Climate change in Africa

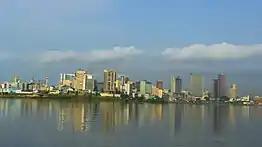
Abidjan, the economic powerhouse of Ivory Coast

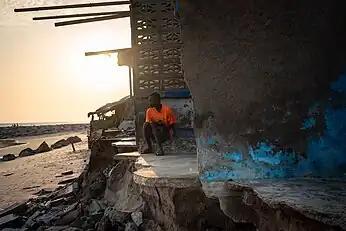
A man looking out over the beach from a building destroyed by high tides in Chorkor, a suburb of Accra. Sunny day flooding caused by sea level rise, increases coastal erosion that destroys housing, infrastructure and natural ecosystems. A number of communities in Coastal Ghana are already experiencing the changing tides.

In the near term, some of the largest displacement is projected to occur in the East Africa region. At least 750,000 people there are likely to be displaced from the coasts between 2020 and 2050. Scientific studies estimate that 12 major African cities would collectively sustain cumulative damages of US$65 billion for the "moderate" climate change scenario RCP4.5 by 2050. These cities are Abidjan, Alexandria, Algiers, Cape Town, Casablanca, Dakar, Dar es Salaam, Durban, Lagos, Lomé, Luanda and Maputo. Under the high-emission scenario RCP8.5 the damage would amount to US$86.5 billion. The version of the high-emission scenario with additional impacts from high ice sheet instability would involve up to US$137.5 billion in damages. The damage from these three scenarios accounting additionally for "low-probability, high-damage events" would rise to US$187 billion, US$206 billion and US$397 billion respectively. In these estimates, the Egyptian city of Alexandria alone accounts for around half of this figure. Hundreds of thousands of people in its low-lying areas may already need relocation in the coming decade. Across sub-Saharan Africa as a whole, damage from sea level rise could reach 2–4% of GDP by 2050. However this figure depends on the extent of future economic growth and adaptation.